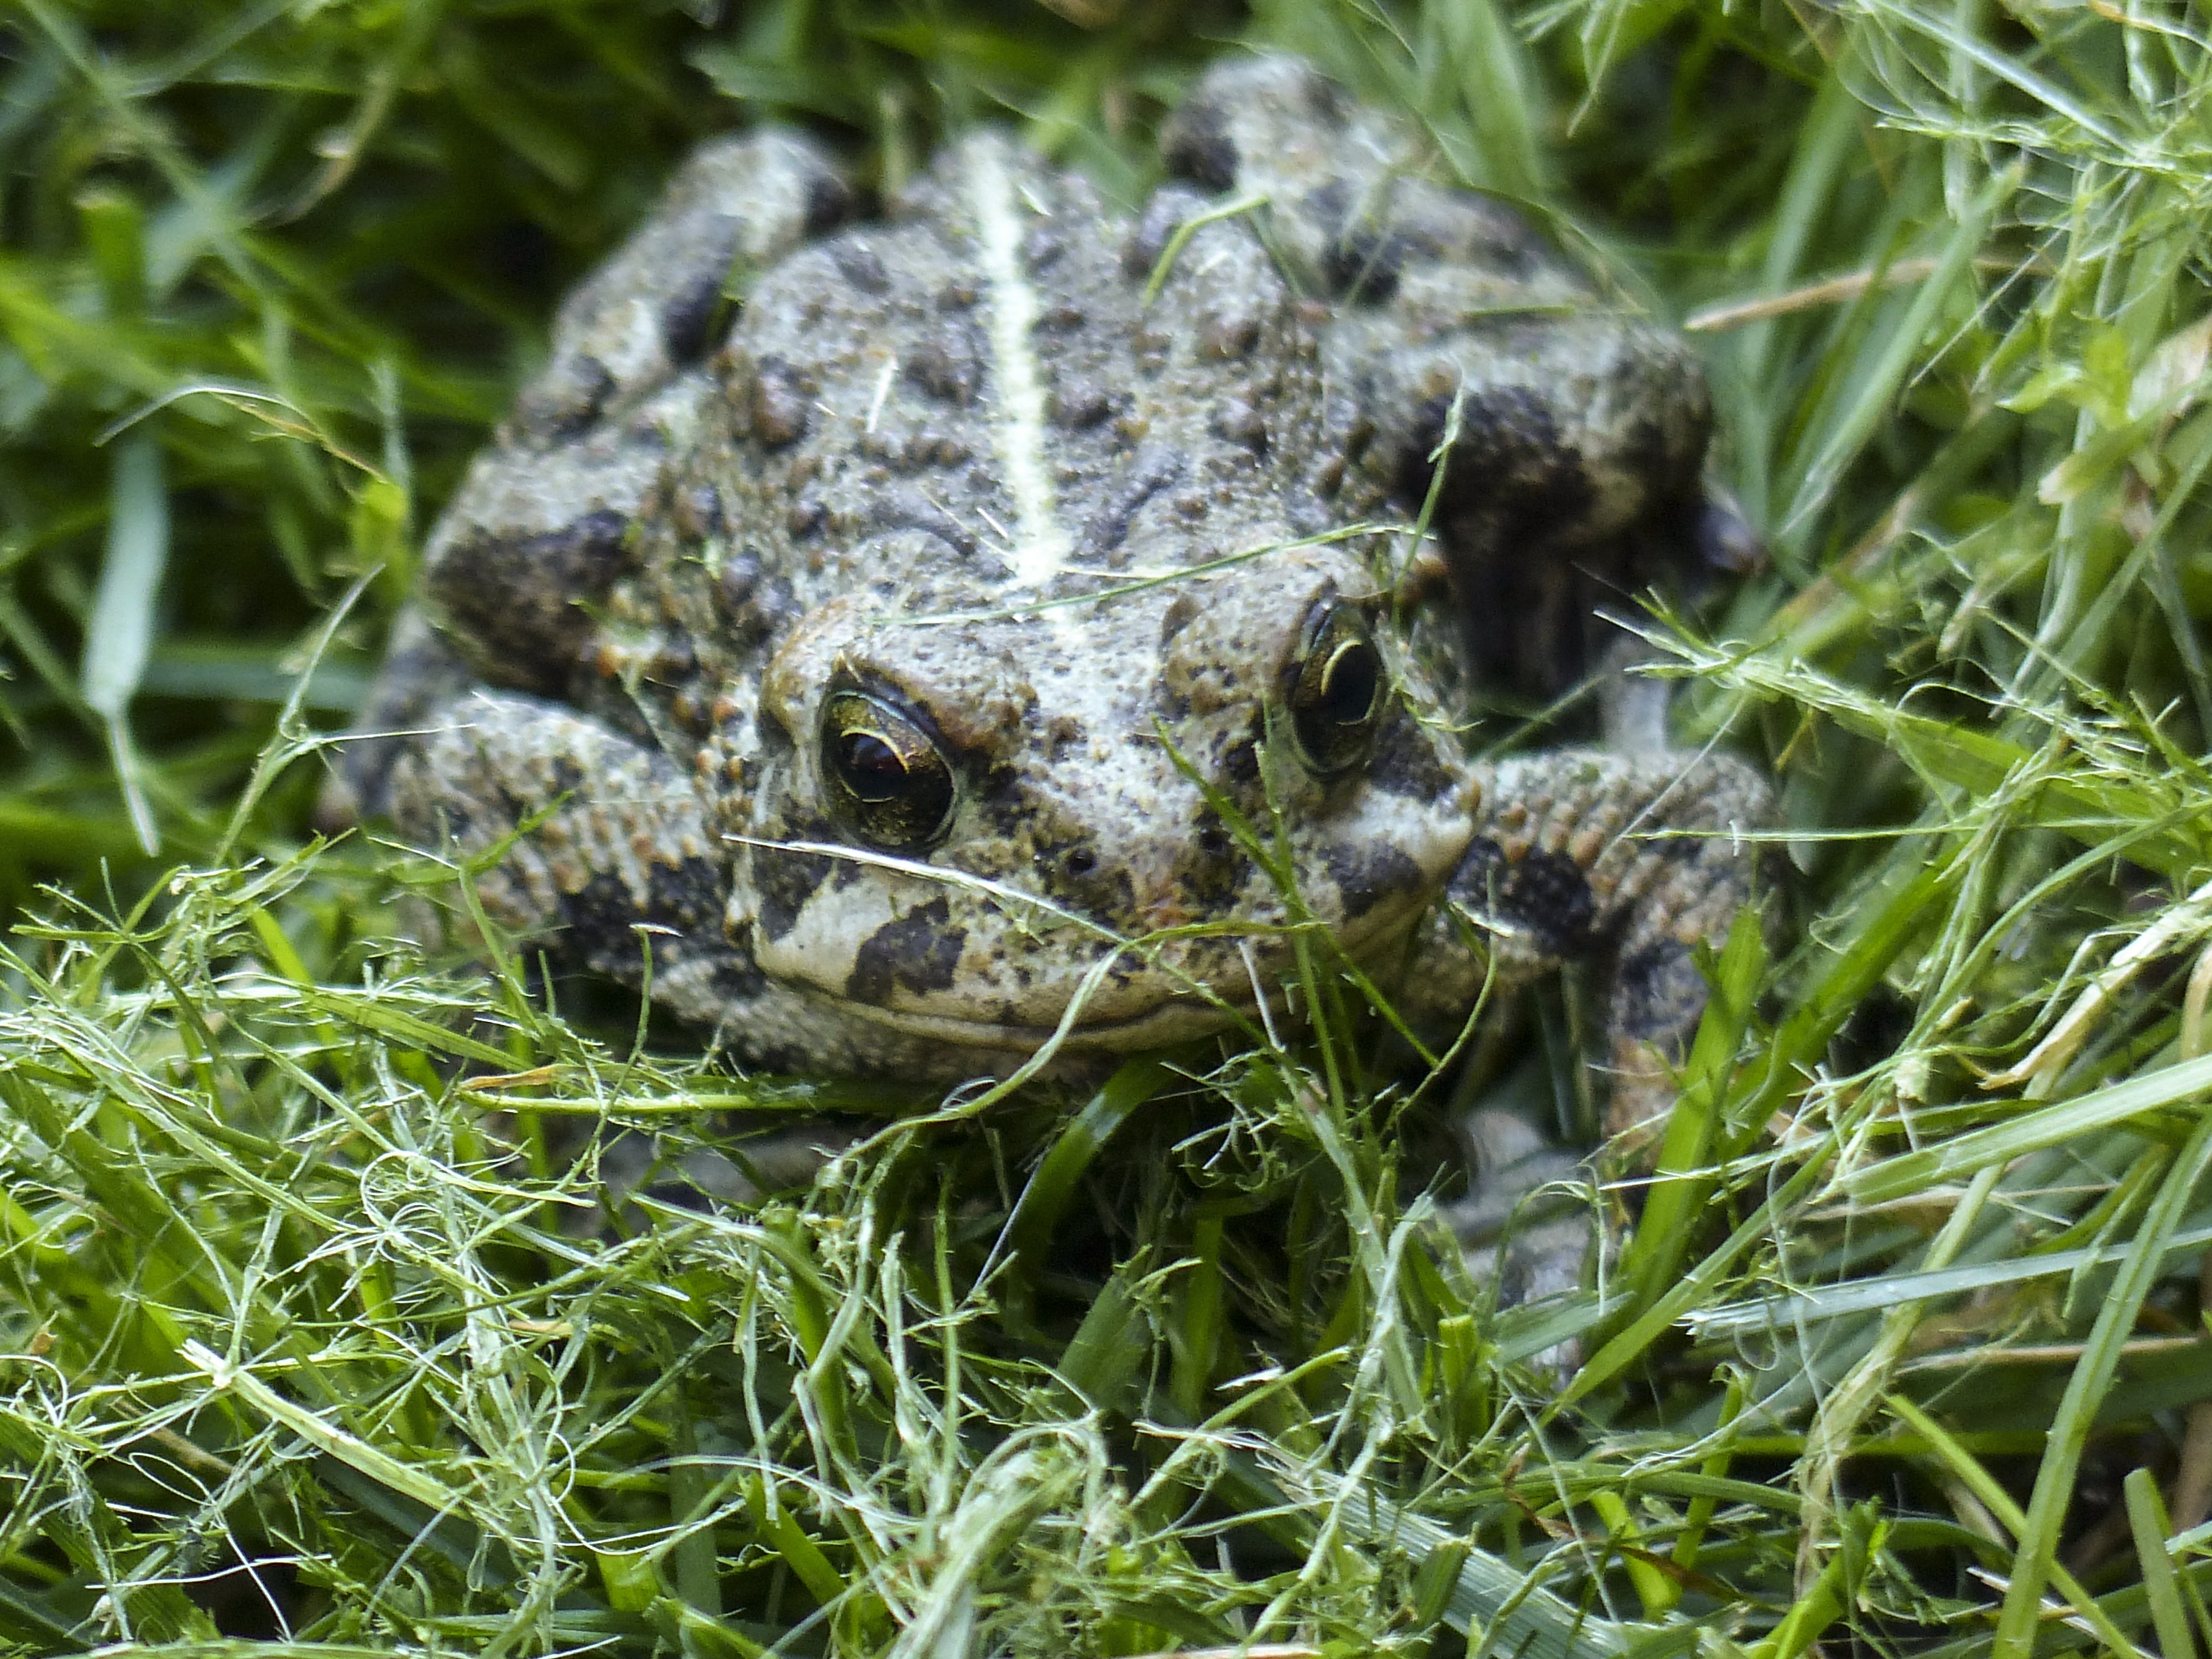
nature, grass, lawn, meadow, animal, wildlife, green, frog, toad, amphibian, fauna, close up, wild life, outside, fat, thick, macro photography